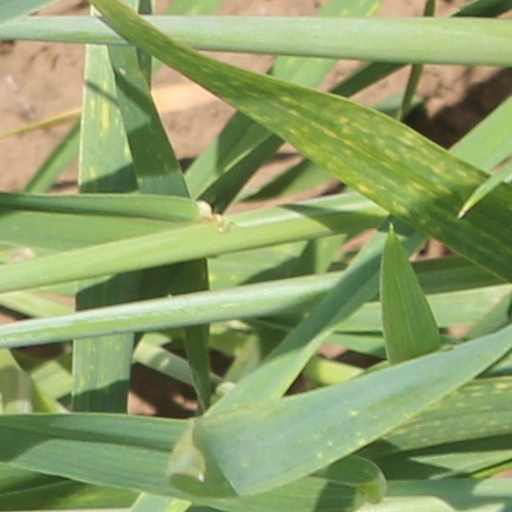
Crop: wheat